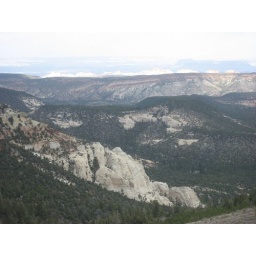
Gorgeous view, even if looking over the edge of the mountain road turns me into a wuss. :P